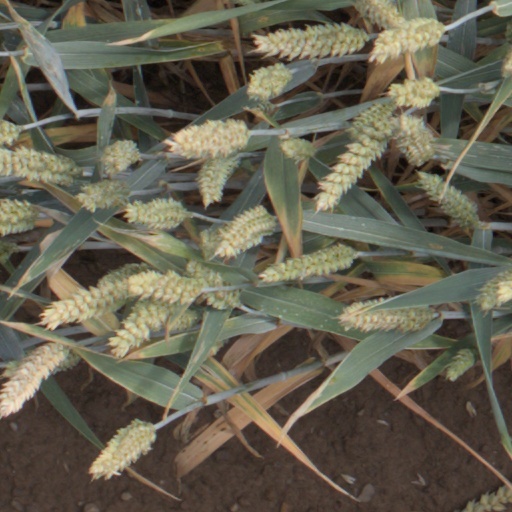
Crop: wheat